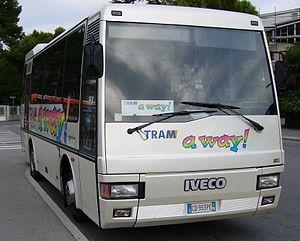
La gamme Fiat IVECO 315 est un autocar de ligne et GT fabriqué par le constructeur italien Fiat Bus division bus de Fiat V.I. à partir de 1978, devenu ensuite IVECO Bus, et qui restera en production jusqu'en 2001.